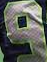
Number: 9